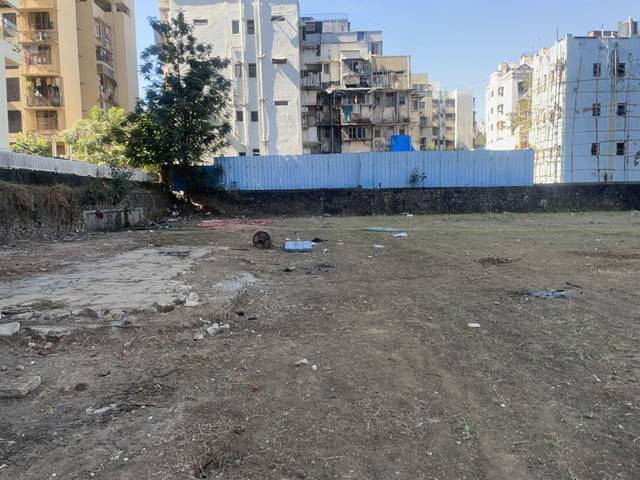
Region: India
Coordinates: 19.201, 72.845